Globalization

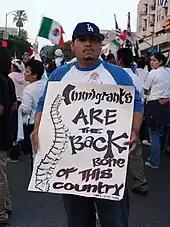
Immigrant rights march for amnesty, Los Angeles, on May Day, 2006

The globalization of the late 20th and early 21st centuries has led to the resurfacing of the idea that the growth of economic interdependence promotes peace. This idea had been very powerful during the globalization of the late 19th and early 20th centuries, and was a central doctrine of classical liberals of that era, such as the young John Maynard Keynes (1883–1946).